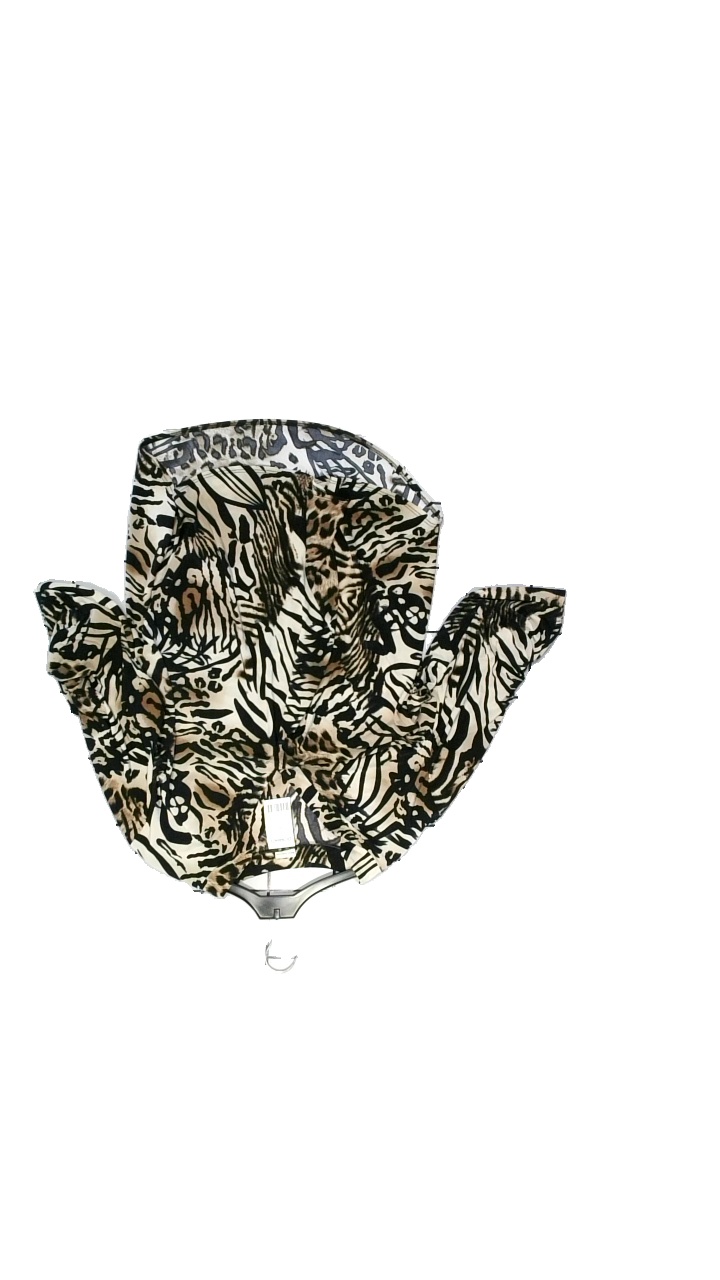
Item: Top (Ladies)
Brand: Missing
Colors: Beige, Brown, Black
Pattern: Animal print
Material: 95% Polyester, 5 Elastine
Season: Spring
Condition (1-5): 3
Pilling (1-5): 3
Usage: Reuse
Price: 50-100